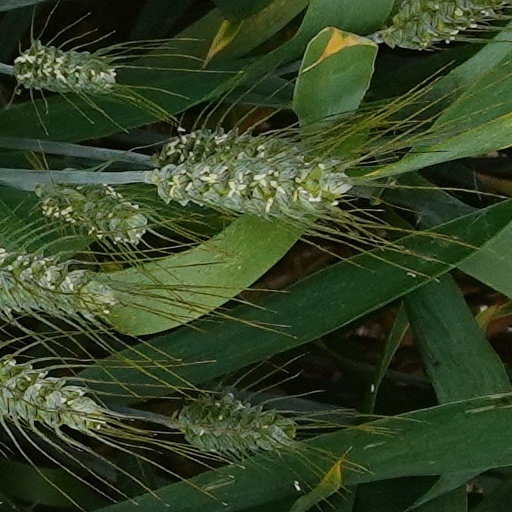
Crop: wheat